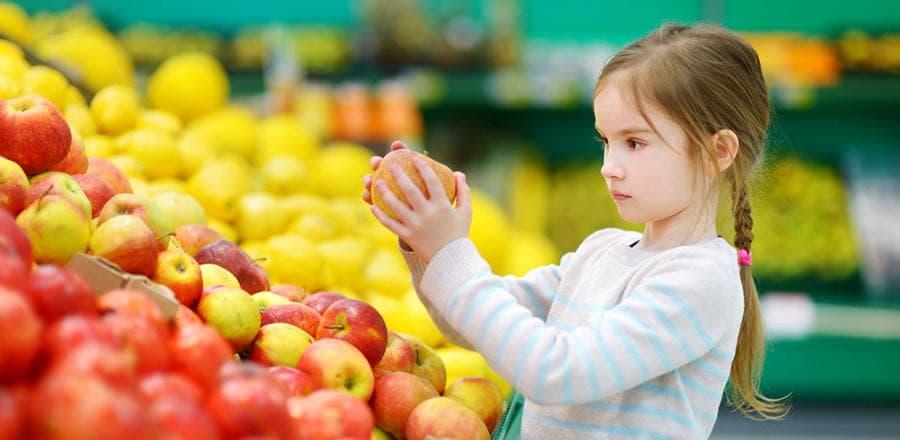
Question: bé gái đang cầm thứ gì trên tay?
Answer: bé gái đang cầm một quả táo